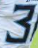
Number: 3